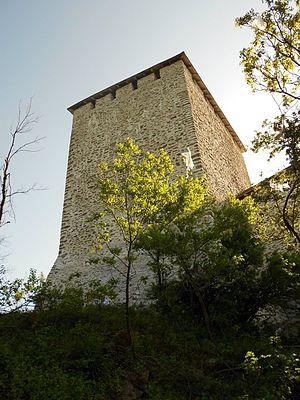
La forteresse de Vršac, également connue sous le nom de « tour de Vršac », est située à Vršac, dans la province de Voïvodine et dans le district du Banat méridional, en Serbie. Elle est inscrite sur la liste des monuments culturels de grande importance de la République de Serbie.